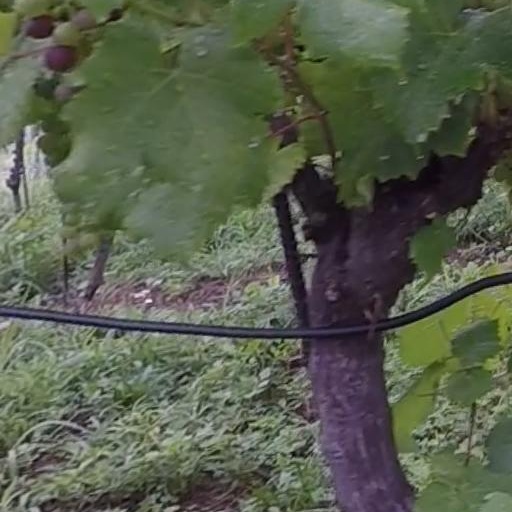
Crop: grape